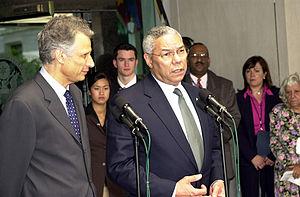
Dominique de Villepin, né le 14 novembre 1953 à Rabat, est un homme politique, diplomate, écrivain et avocat français.